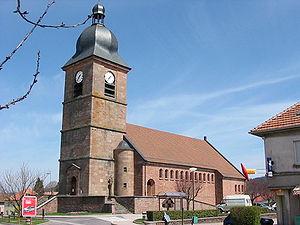
Corcieux est une commune du nord-est de la France, chef-lieu de canton du département des Vosges dans l'arrondissement de Saint-Dié-des-Vosges, en région Grand Est.